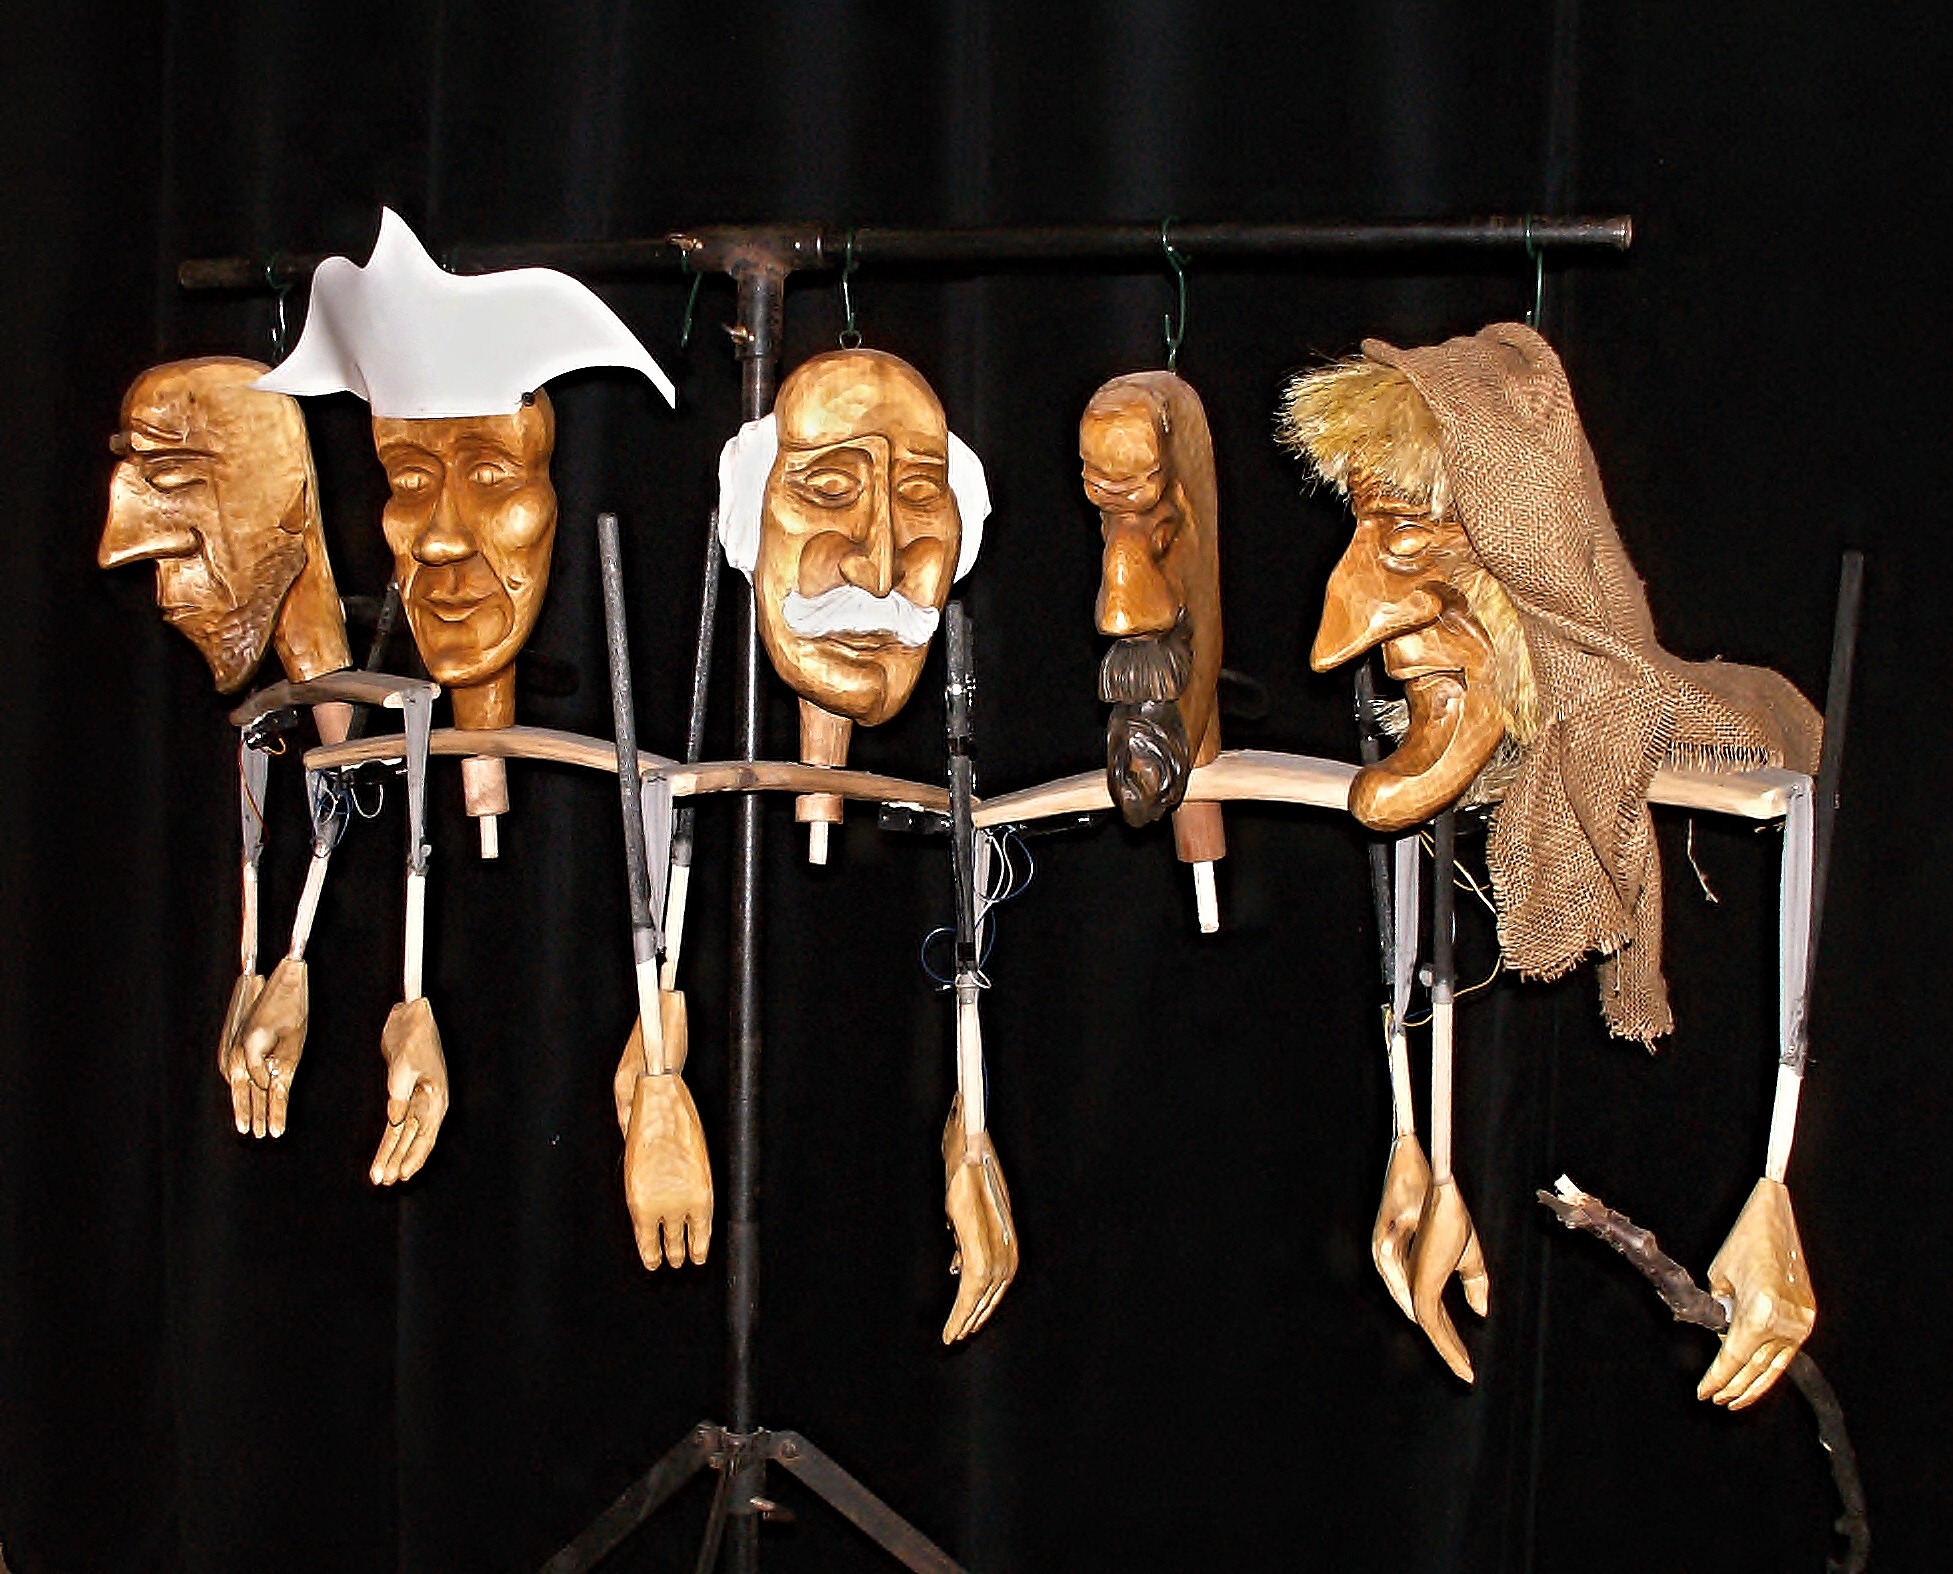
fashion, performance art, theatre, art, stage, stand, performance, theater, puppets, display window, musical theatre